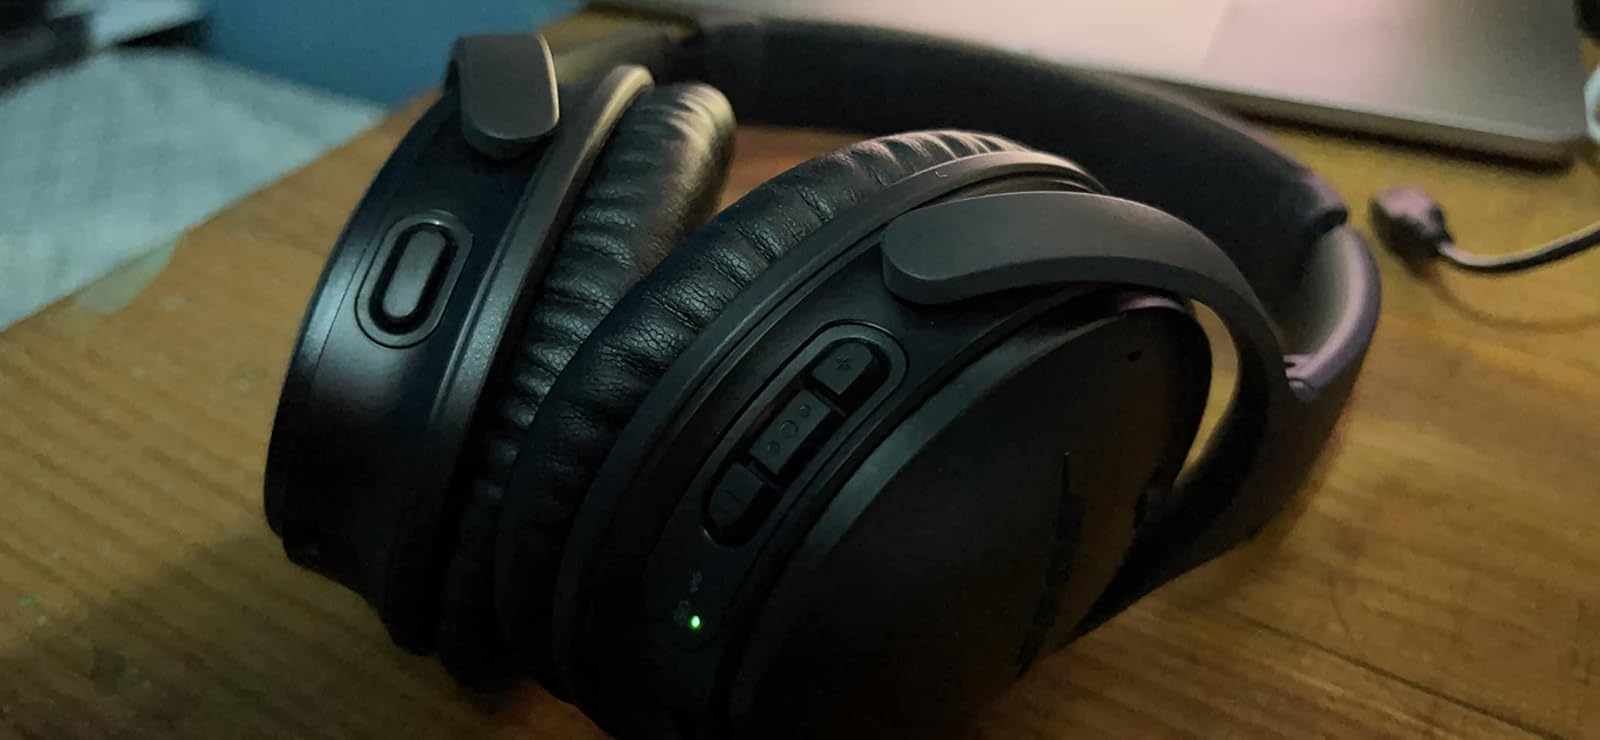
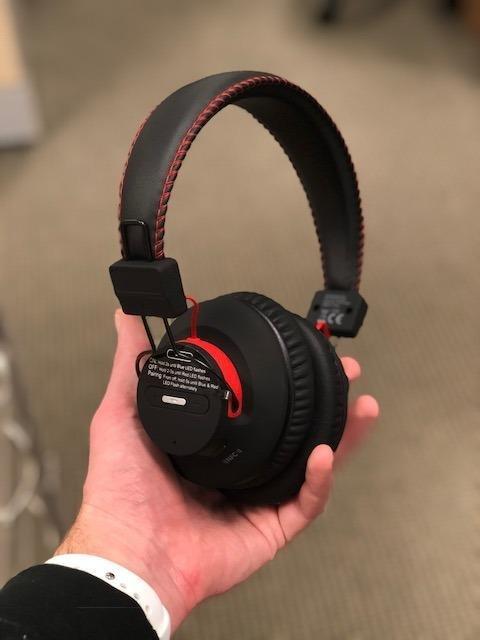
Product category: headphones
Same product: no